Babe (film)

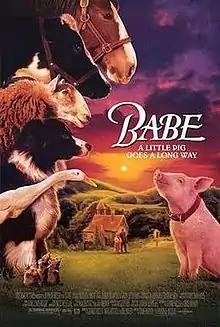
Theatrical release poster

Babe is a 1995 comedy-drama film directed by Chris Noonan, and written by Noonan and George Miller. It is an adaptation of Dick King-Smith's 1983 novel "The Sheep-Pig", which tells the story of a farm pig who wants to do the work of a sheepdog. The film is narrated by Roscoe Lee Browne and the main animal characters are played by both real animals and animatronic puppets.